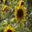
Label: sunflower